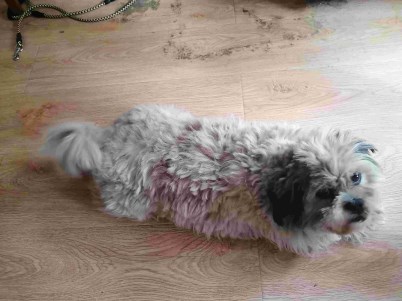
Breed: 361-n000123-Shih_Tzu